Len Hutton

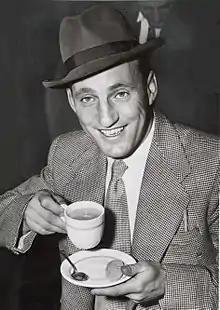
Hutton in Australia in 1951

Hutton was chosen to go on the MCC tour of Australia in 1950–51, under the captaincy of the amateur Freddie Brown. The latter was an unexpected choice as captain, after a struggle to find a suitable amateur for the role. As a compromise aimed at critics who favoured the appointment of a professional captain, the professional Denis Compton was made vice-captain, but Brown came to rely more on Hutton than on Compton for advice. The tour selectors, in an attempt to strengthen the batting line-up, asked Hutton to bat in the middle order rather than his usual position as opener. He batted well in the early games but the team struggled. In the first Test, England dismissed Australia for 228 before rain made the pitch difficult for batting. In reply, England collapsed to 68 for seven before Brown declared to make Australia bat again while the pitch was still treacherous. Australia in turn struggled to 32 for seven, before declaring to leave England needing 193 to win. By the end of the third day's play, victory seemed unlikely as England were 30 for six. Next morning on a slightly easier pitch, Hutton scored 62 not out, an innings which was widely acclaimed in the press. "Wisden" observed that he had "given yet another exhibition of his wonderful batsmanship on tricky turf ... Hutton thrashed the fast bowlers majestically and played the turning or lifting ball with the ease of a master craftsman." However, the team were bowled out for 122 and Australia won by 70 runs.